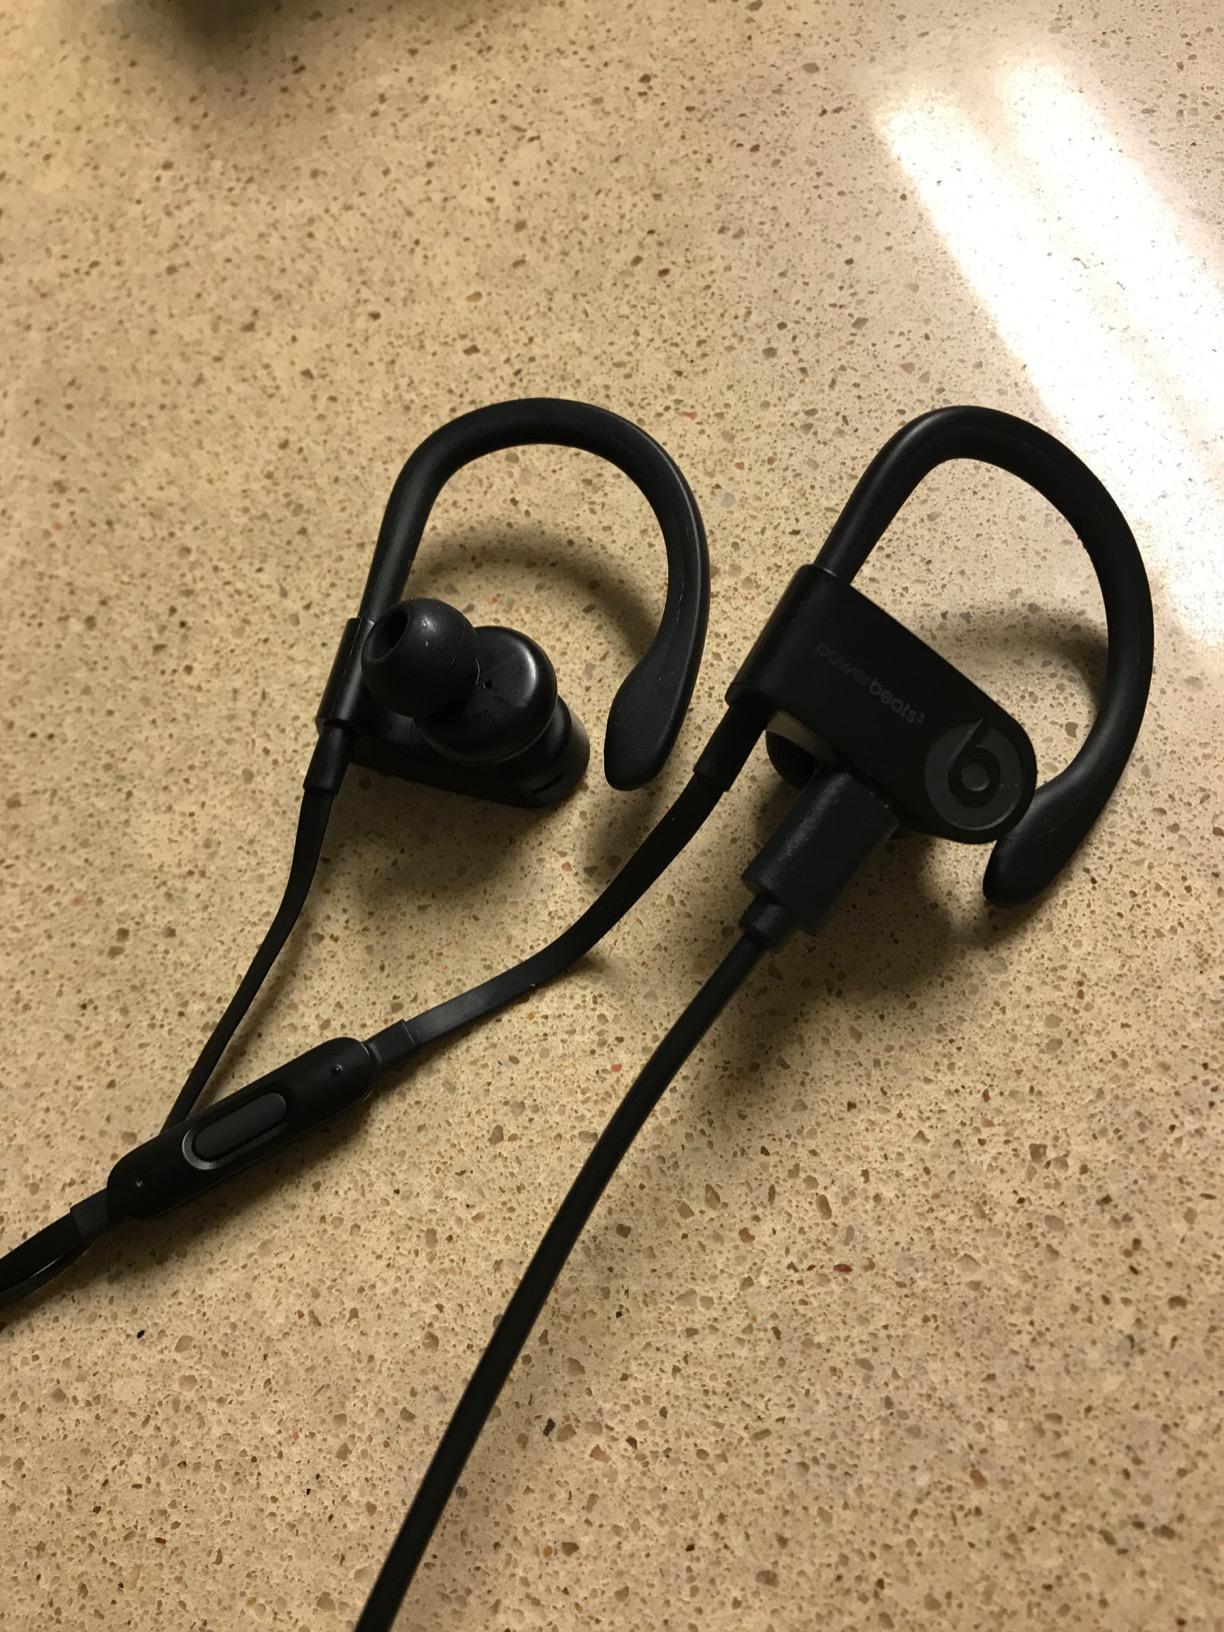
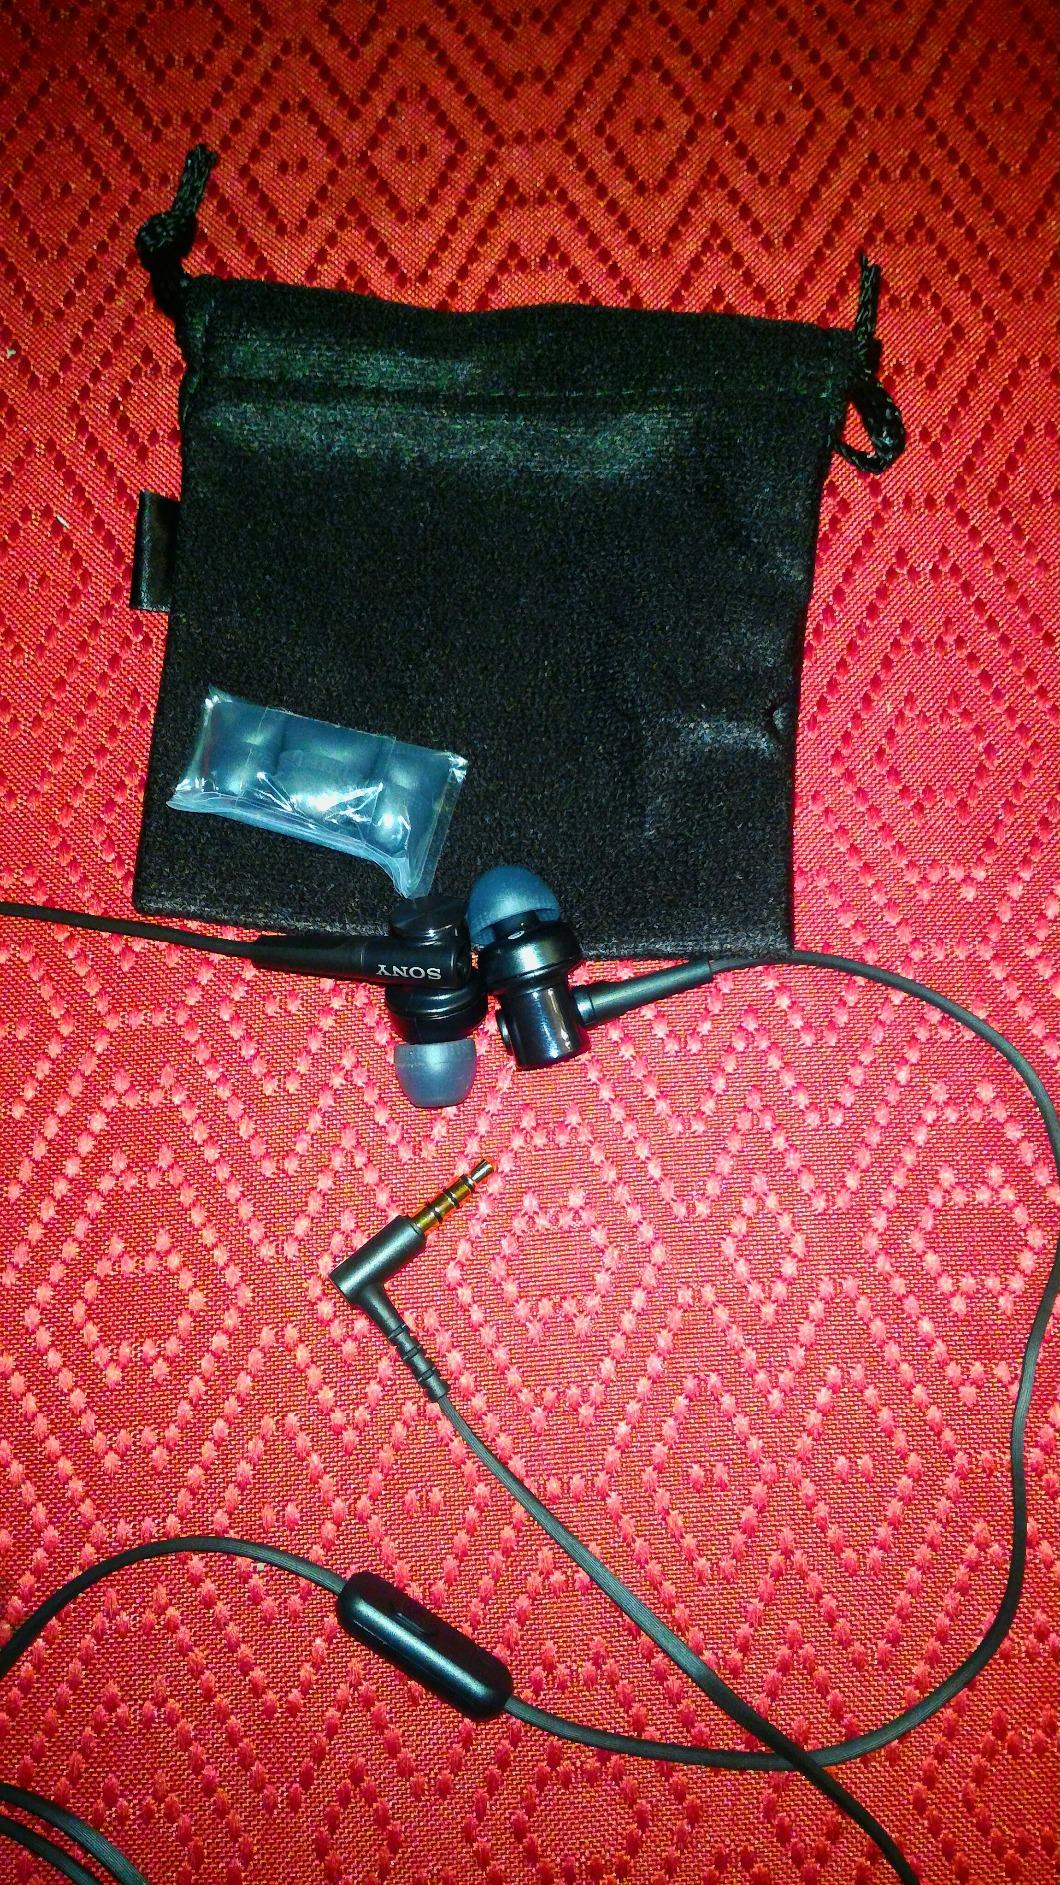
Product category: headphones
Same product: no